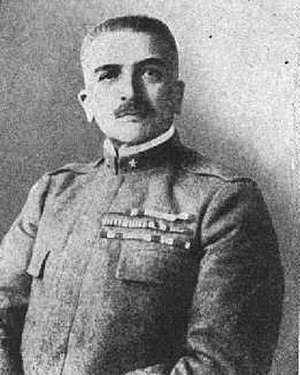
Armando Diaz
Armando Diaz, 1. hertug af della Vittoria var en italiensk hertug, general og forsvarsminister.